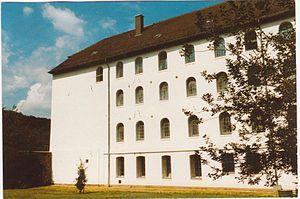
Le musée huguenot allemand est un musée situé à Bad Karlshafen, en Hesse, qui retrace l'histoire de l'émigration des protestants chassés de France par les persécutions religieuses du XVIIᵉ siècle et du XVIIIᵉ siècle en direction de l'Allemagne, et particulièrement du landgraviat de Hesse-Cassel.